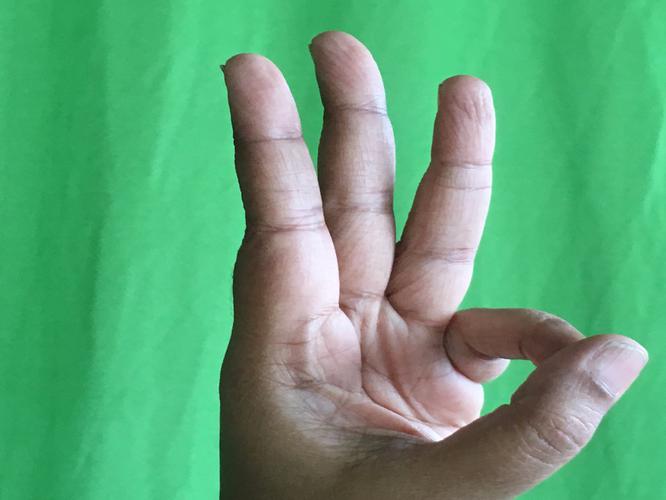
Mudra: Trishulam
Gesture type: single_hand